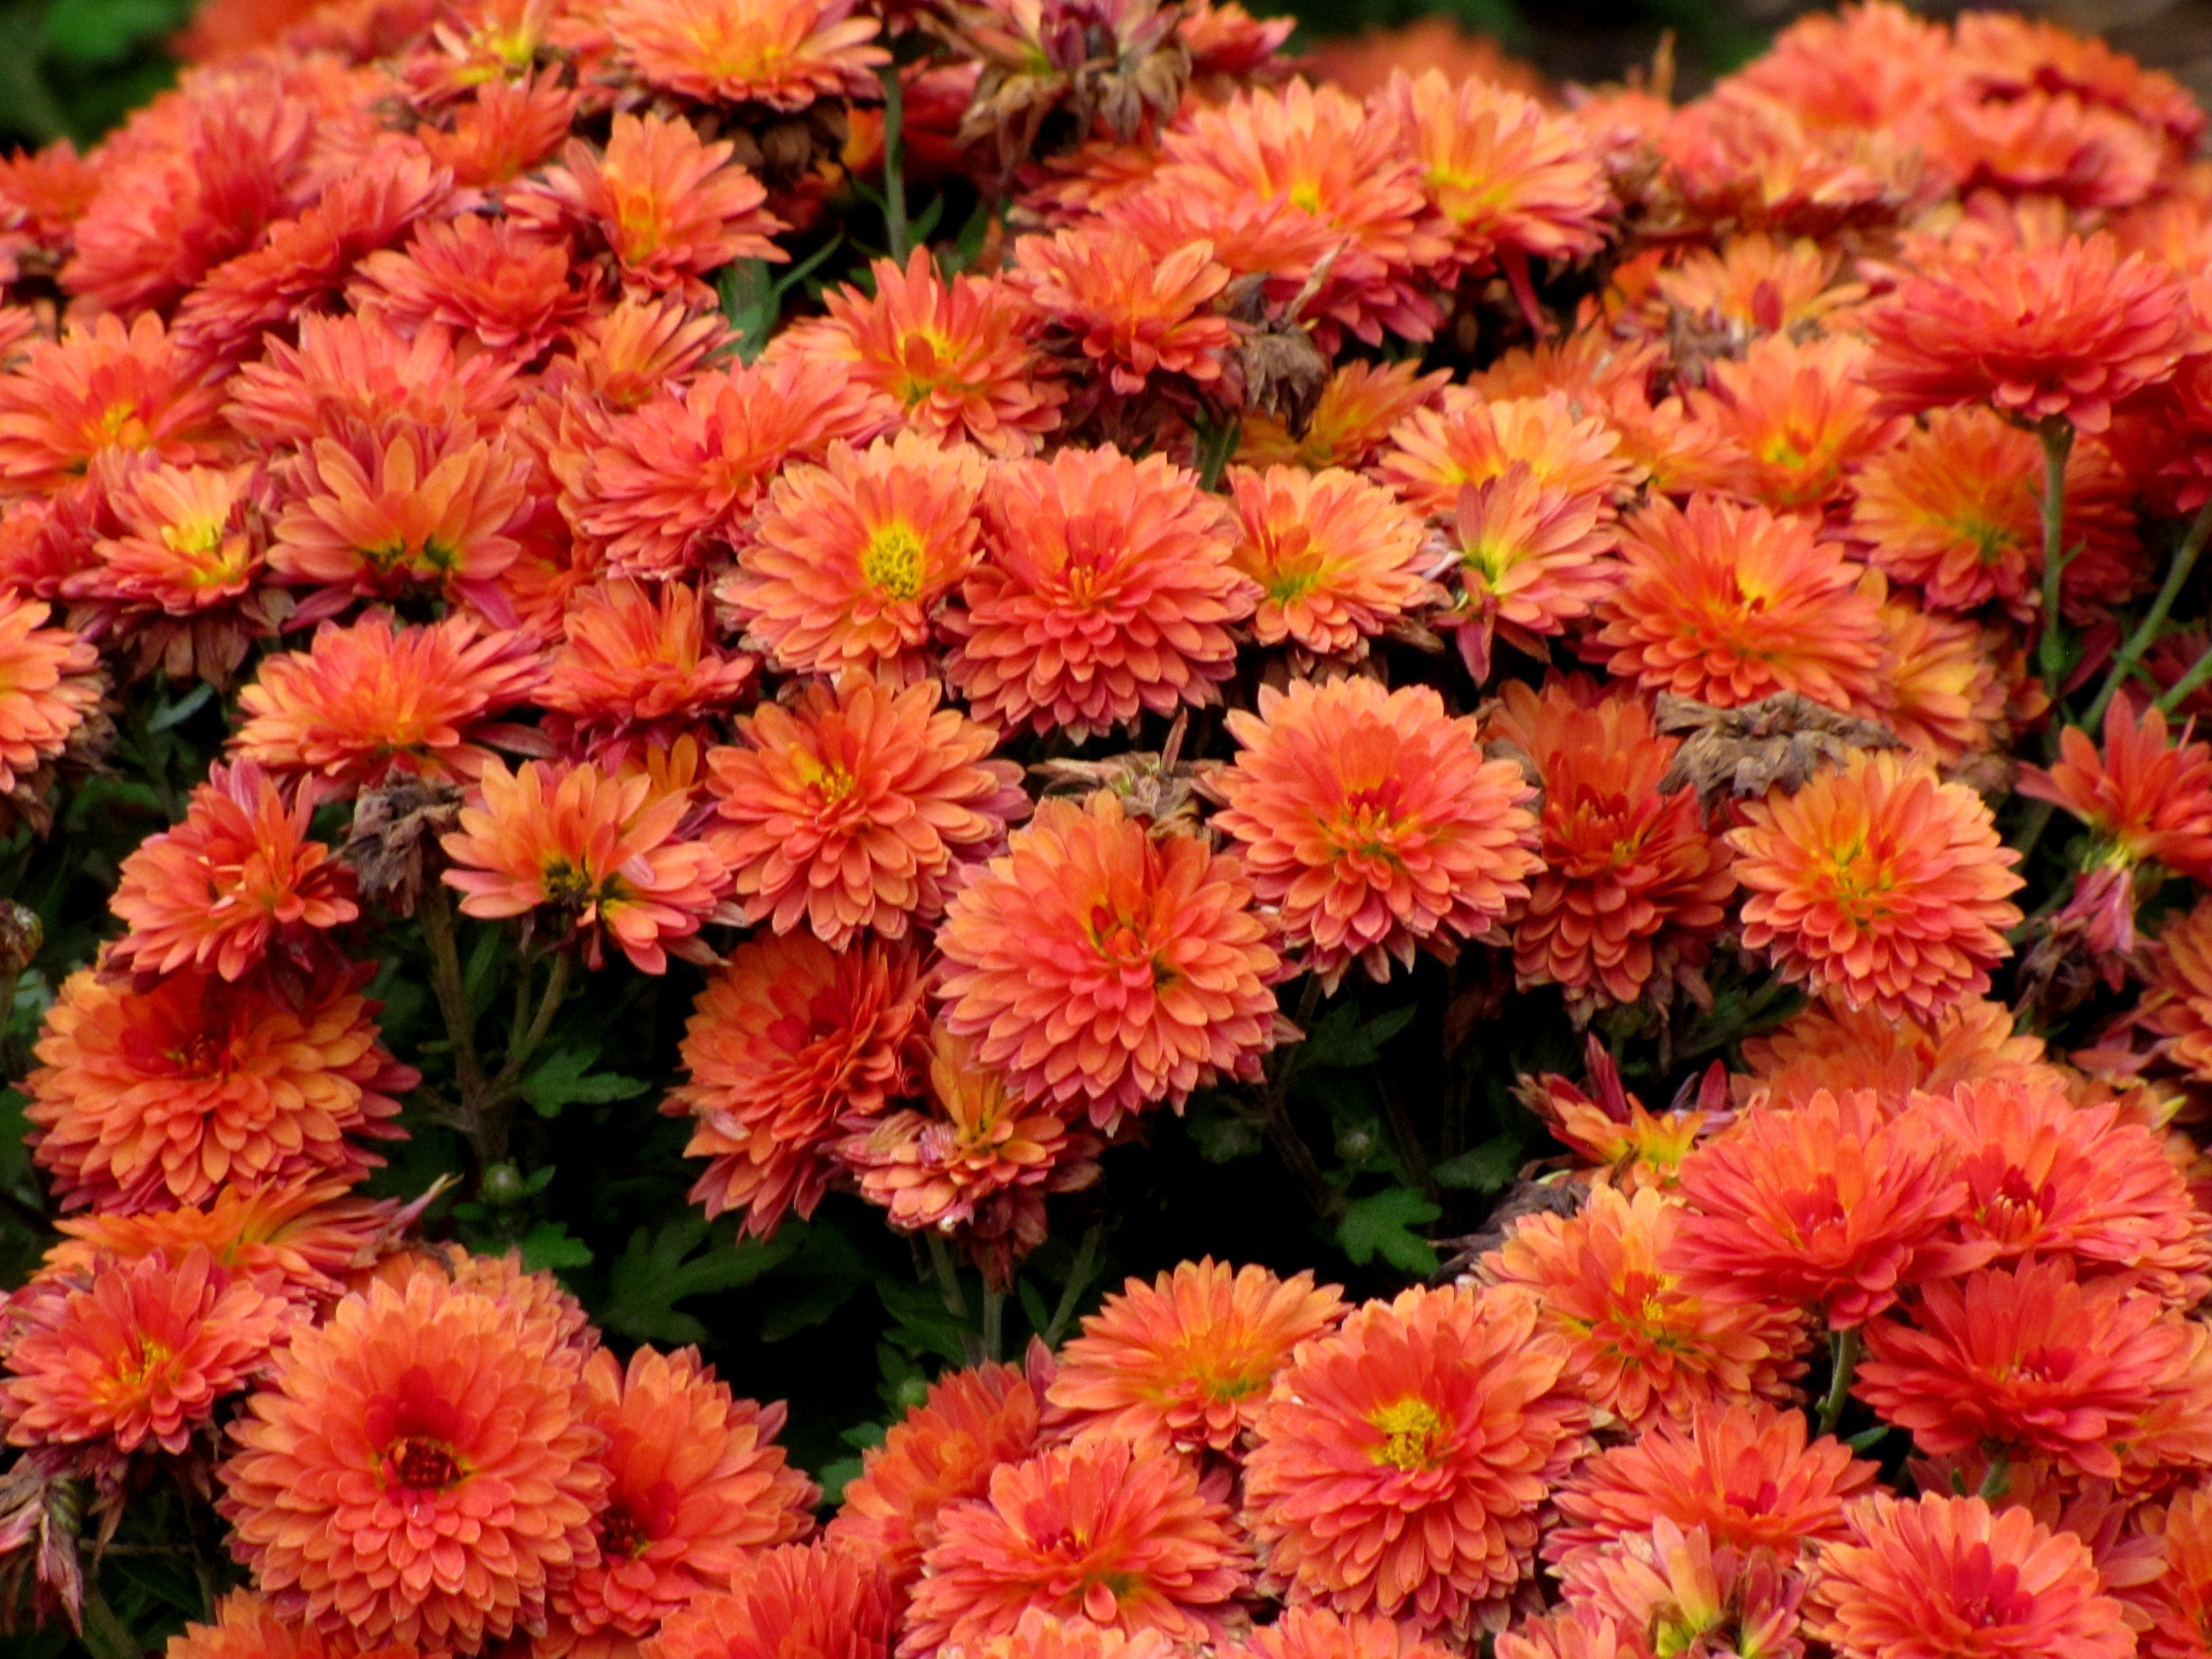
blossom, plant, stem, leaf, flower, petal, bloom, floral, environment, orange, herb, natural, botany, agriculture, botanical, plants, flowers, flower bed, outdoors, vegetation, petals, wildflowers, gerbera, horticulture, organic, flowering plant, daisy family, asterales, annual plant, land plant, chrysanths, blanket flowers